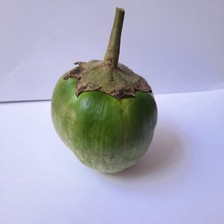
Label: others